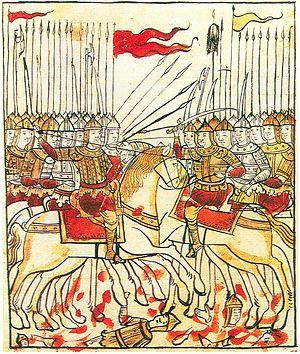
Le drapeau de la Russie est le drapeau national et le pavillon marchand de la Fédération de Russie. Le drapeau actuel russe remonte au règne du tsar Pierre le Grand.